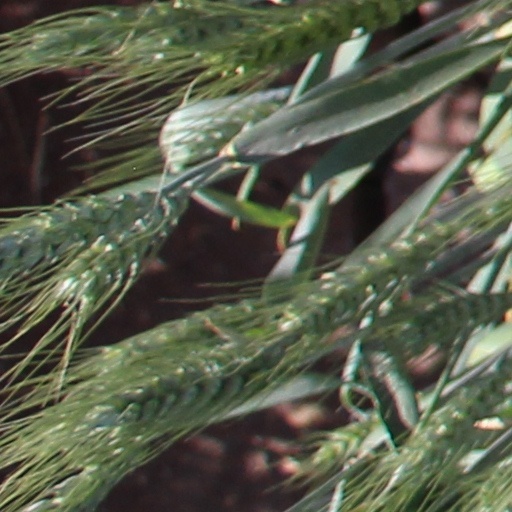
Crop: wheat